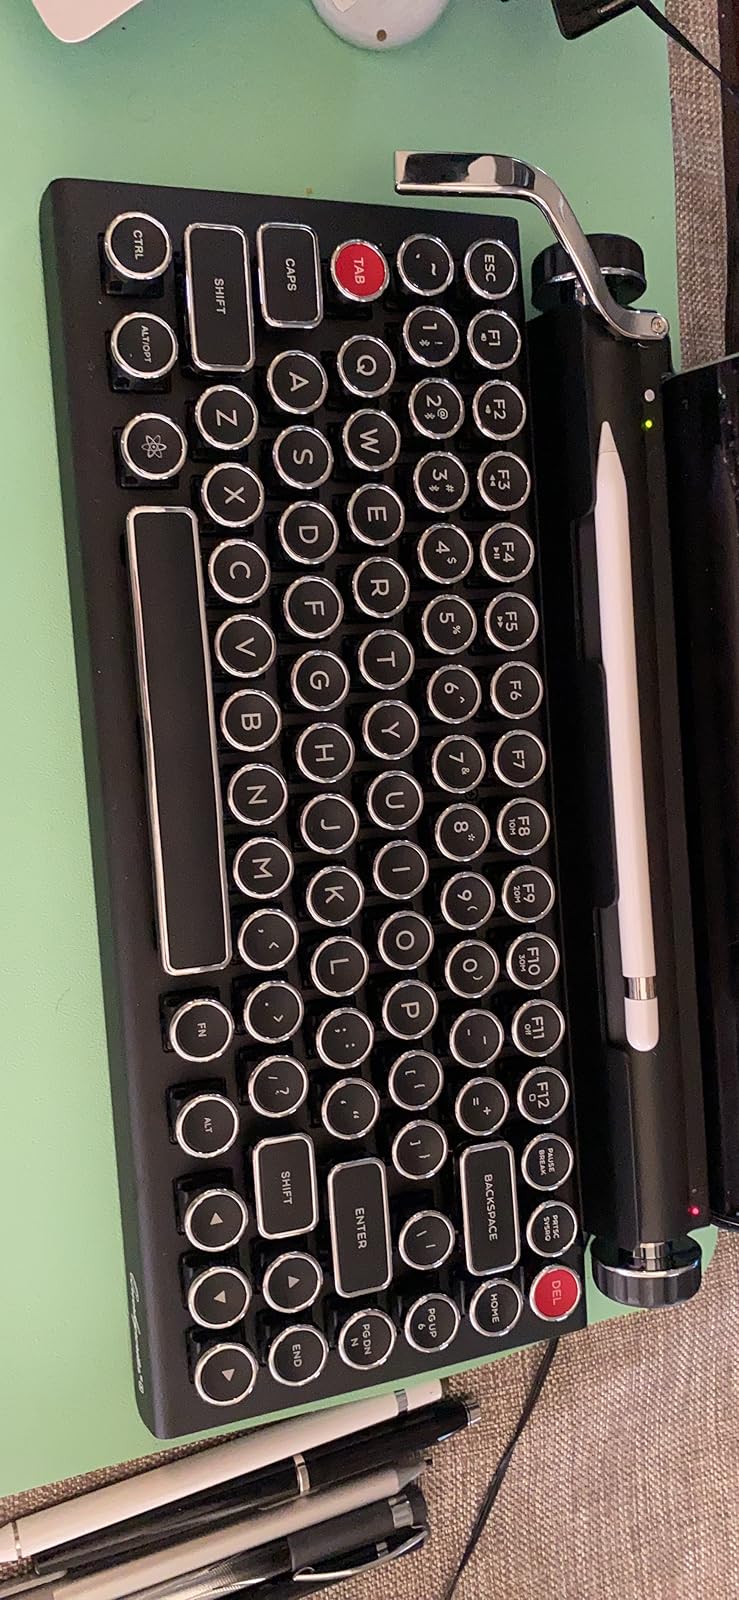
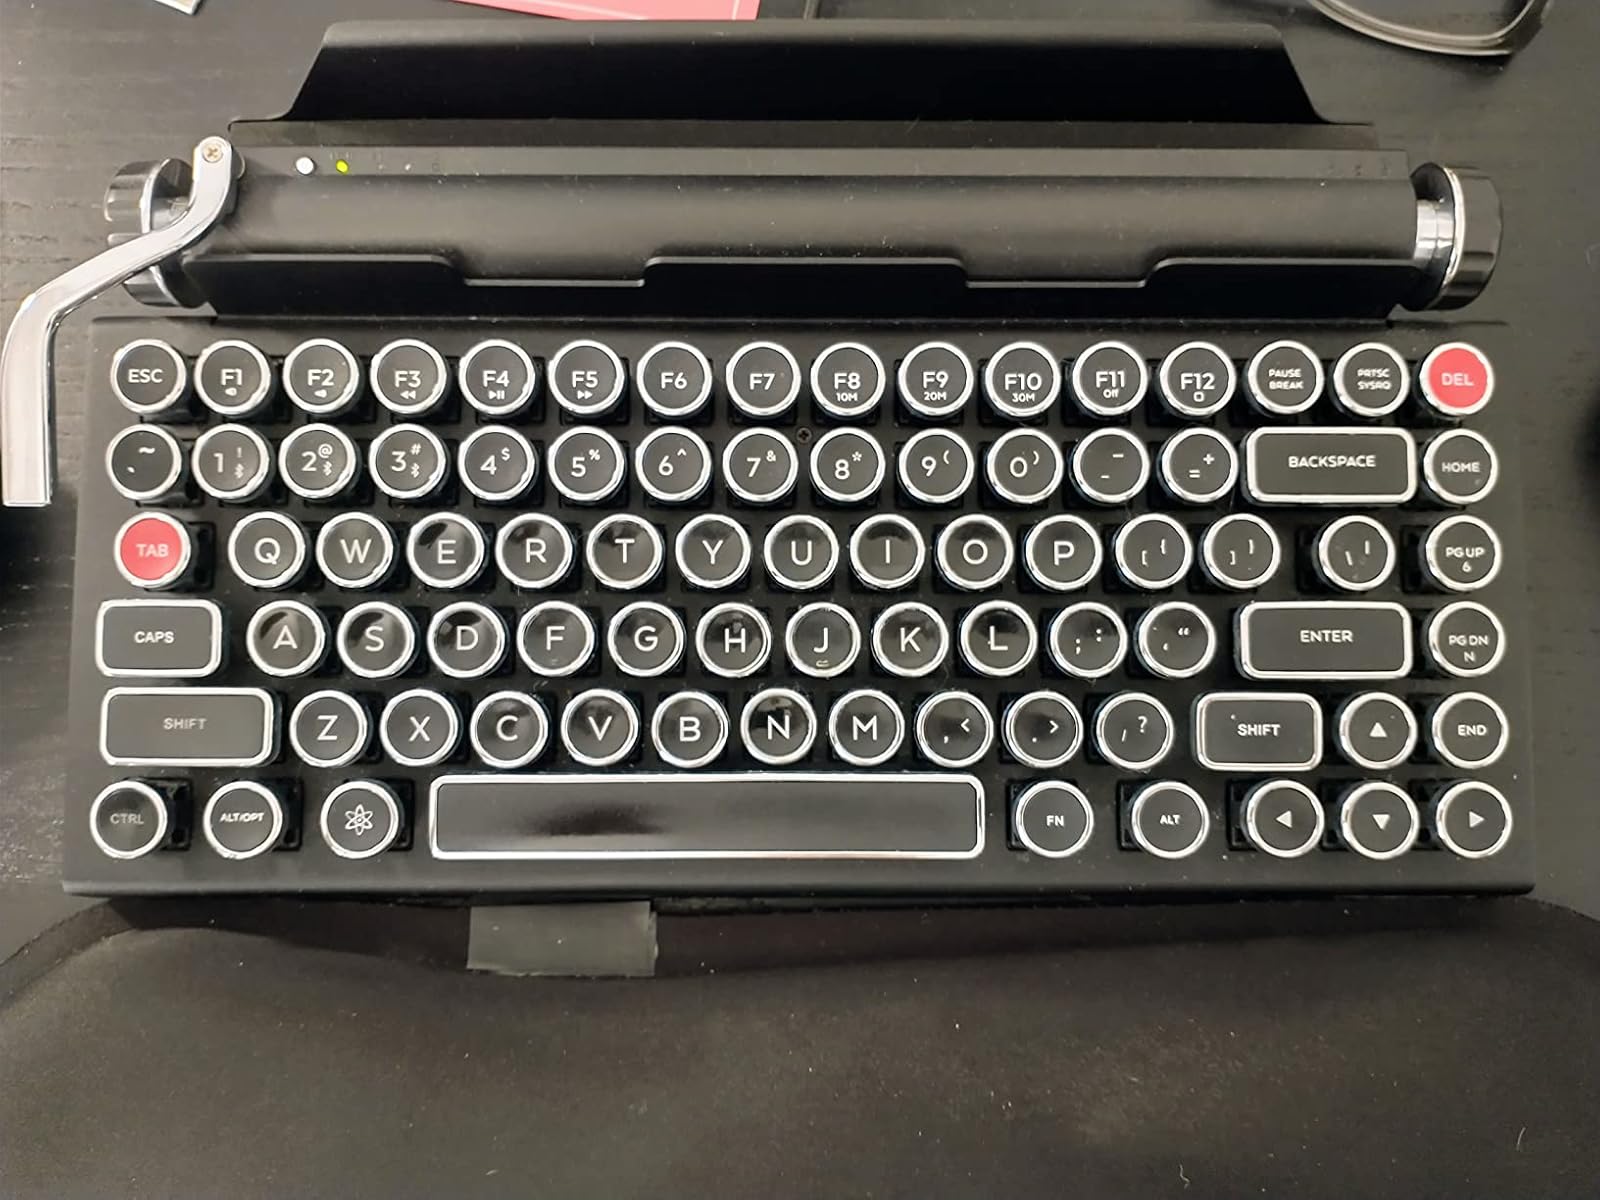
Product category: keyboard
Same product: yes